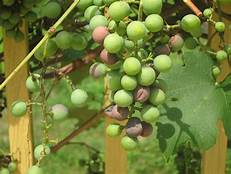
Label: Grapes